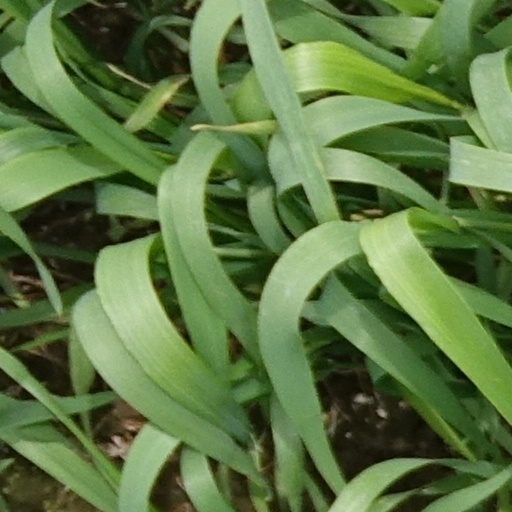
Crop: wheat